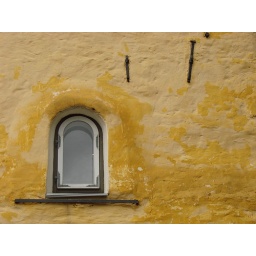
yellow wall in Tallin